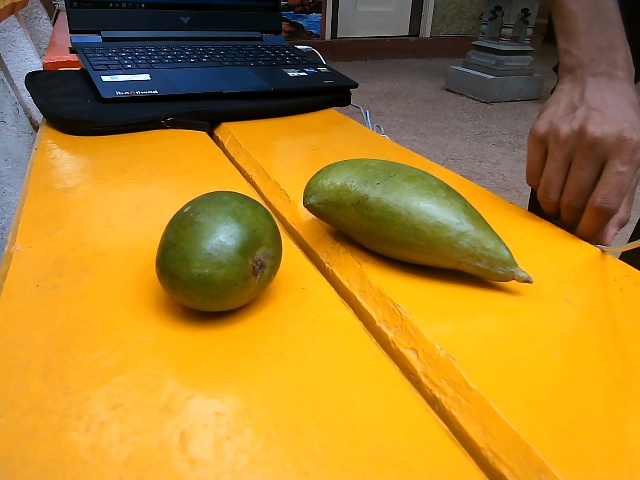
Label: Raw_Mango